Daniel Gooi Zi Sen

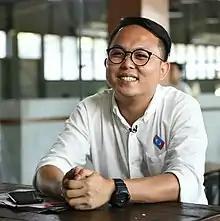

Daniel Gooi Zi Sen (born on 11 June 1987) is a Malaysian politician who has served as Member of the Penang State Executive Council (EXCO) in the Pakatan Harapan (PH) state administration under Chief Minister Chow Kon Yeow and Member of the Penang State Legislative Assembly (MLA) for Padang Lalang since August 2023. He served as the MLA for Pengkalan Kota from May 2018 to August 2023. He is a member and Branch Chief of Chemor Lane of the Democratic Action Party (DAP), a component party of the Pakatan Harapan (PH) coalition. He was also the youngest candidate in the 2018 Penang state election.